Kao the Kangaroo (2022 video game)

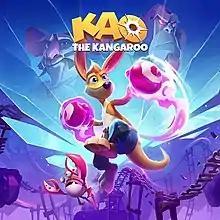

Kao the Kangaroo is a platform game developed and published by Tate Multimedia. It was released in May 2022 for Nintendo Switch, PlayStation 4, PlayStation 5, Windows, Xbox One and Xbox Series X/S. It is the fourth installment of the franchise, a reboot of the series, and the first title released after "" in 2005.